Stanleycaris

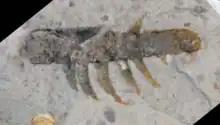
KUMIP 153923

The specimen KUMIP 153923 from the Cambrian Wheeler Formation (Utah, United States), which was described by Robison (1985) as a whole body of new lobopodian species "Aysheaia prolata", was reinterpreted as an isolated frontal appendage of "Stanleycaris" sp. by Pates, Daley & Ortega-Hernández (2017). They reported segmental boundaries between the structures previously thought to be 'lobopods' and curved terminal spines that resemble the frontal appendages of radiodonts, and thus they considered "A. prolata" as a "nomen dubium" and synonymised it with "Stanleycaris" on the basis of their interpretation.